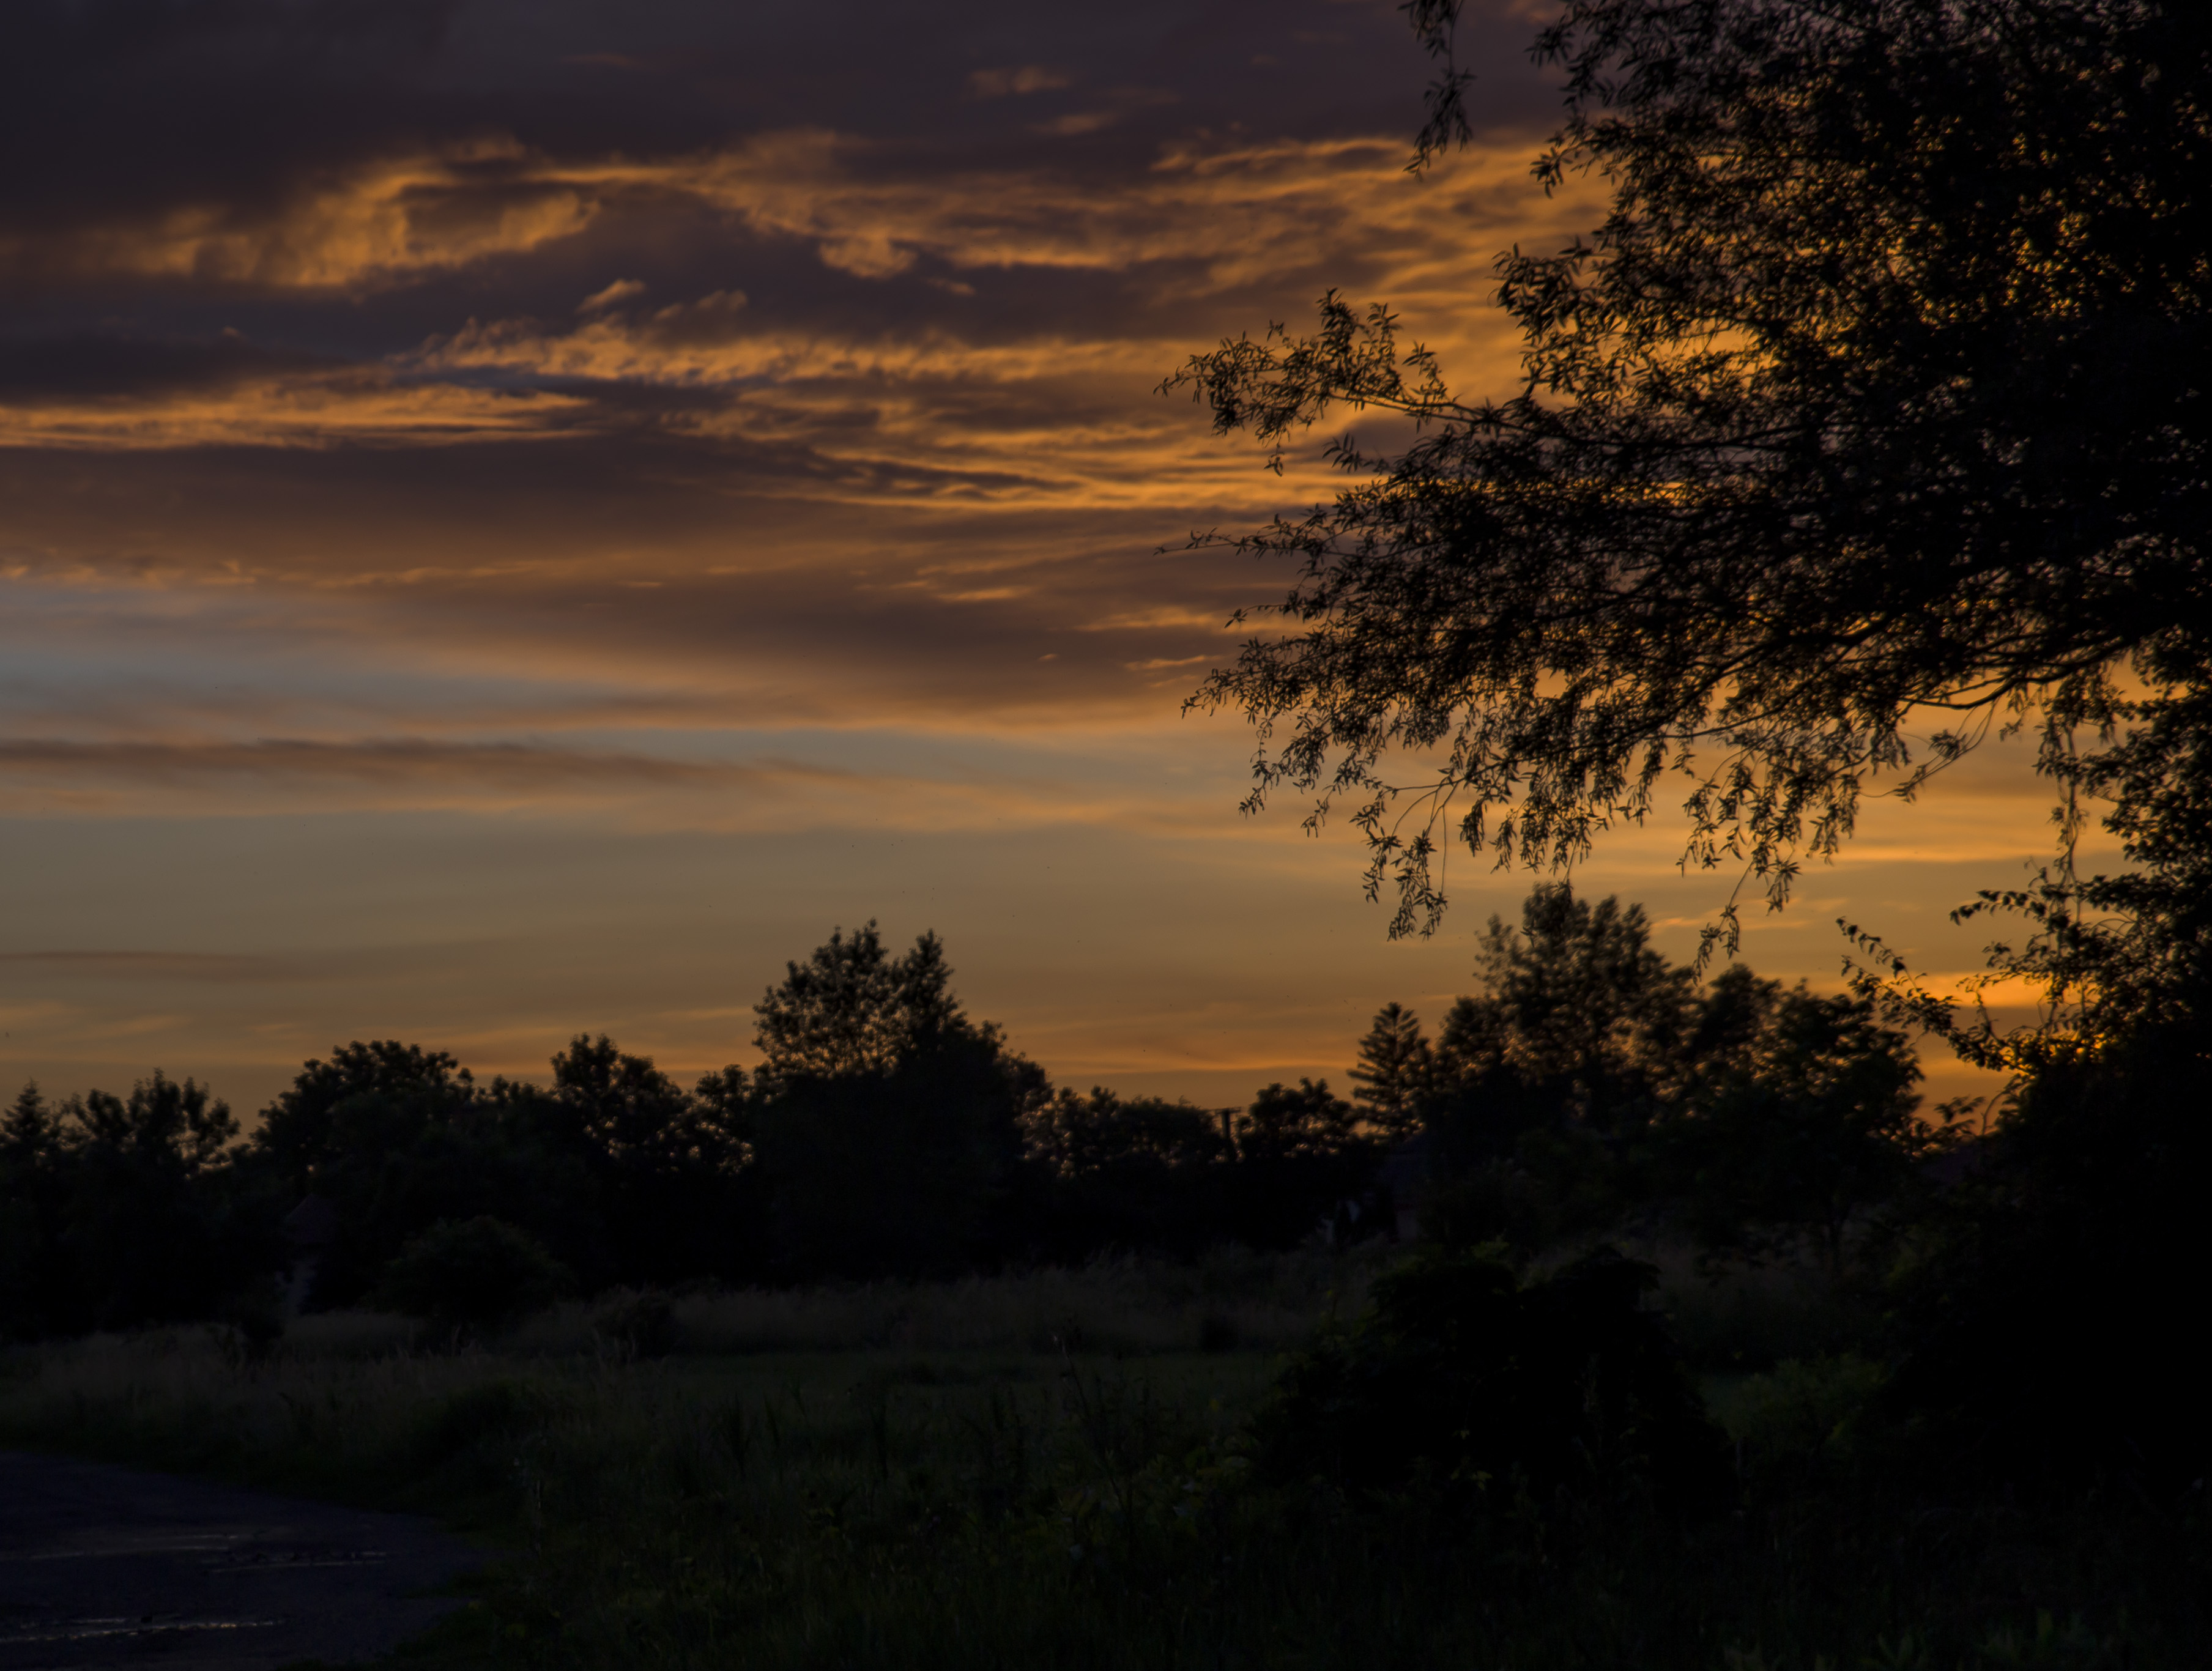
love, night, cloud, free, summer, lilac, red, orange, secret, sky, nature, natural landscape, tree, atmospheric phenomenon, evening, horizon, sunset, morning, dusk, sunrise, atmosphere, afterglow, water, dawn, branch, red sky at morning, leaf, sunlight, woody plant, rural area, landscape, darkness, wildlife, plant, photography, meteorological phenomenon, reflection, forest, river, plain, lake, cumulus